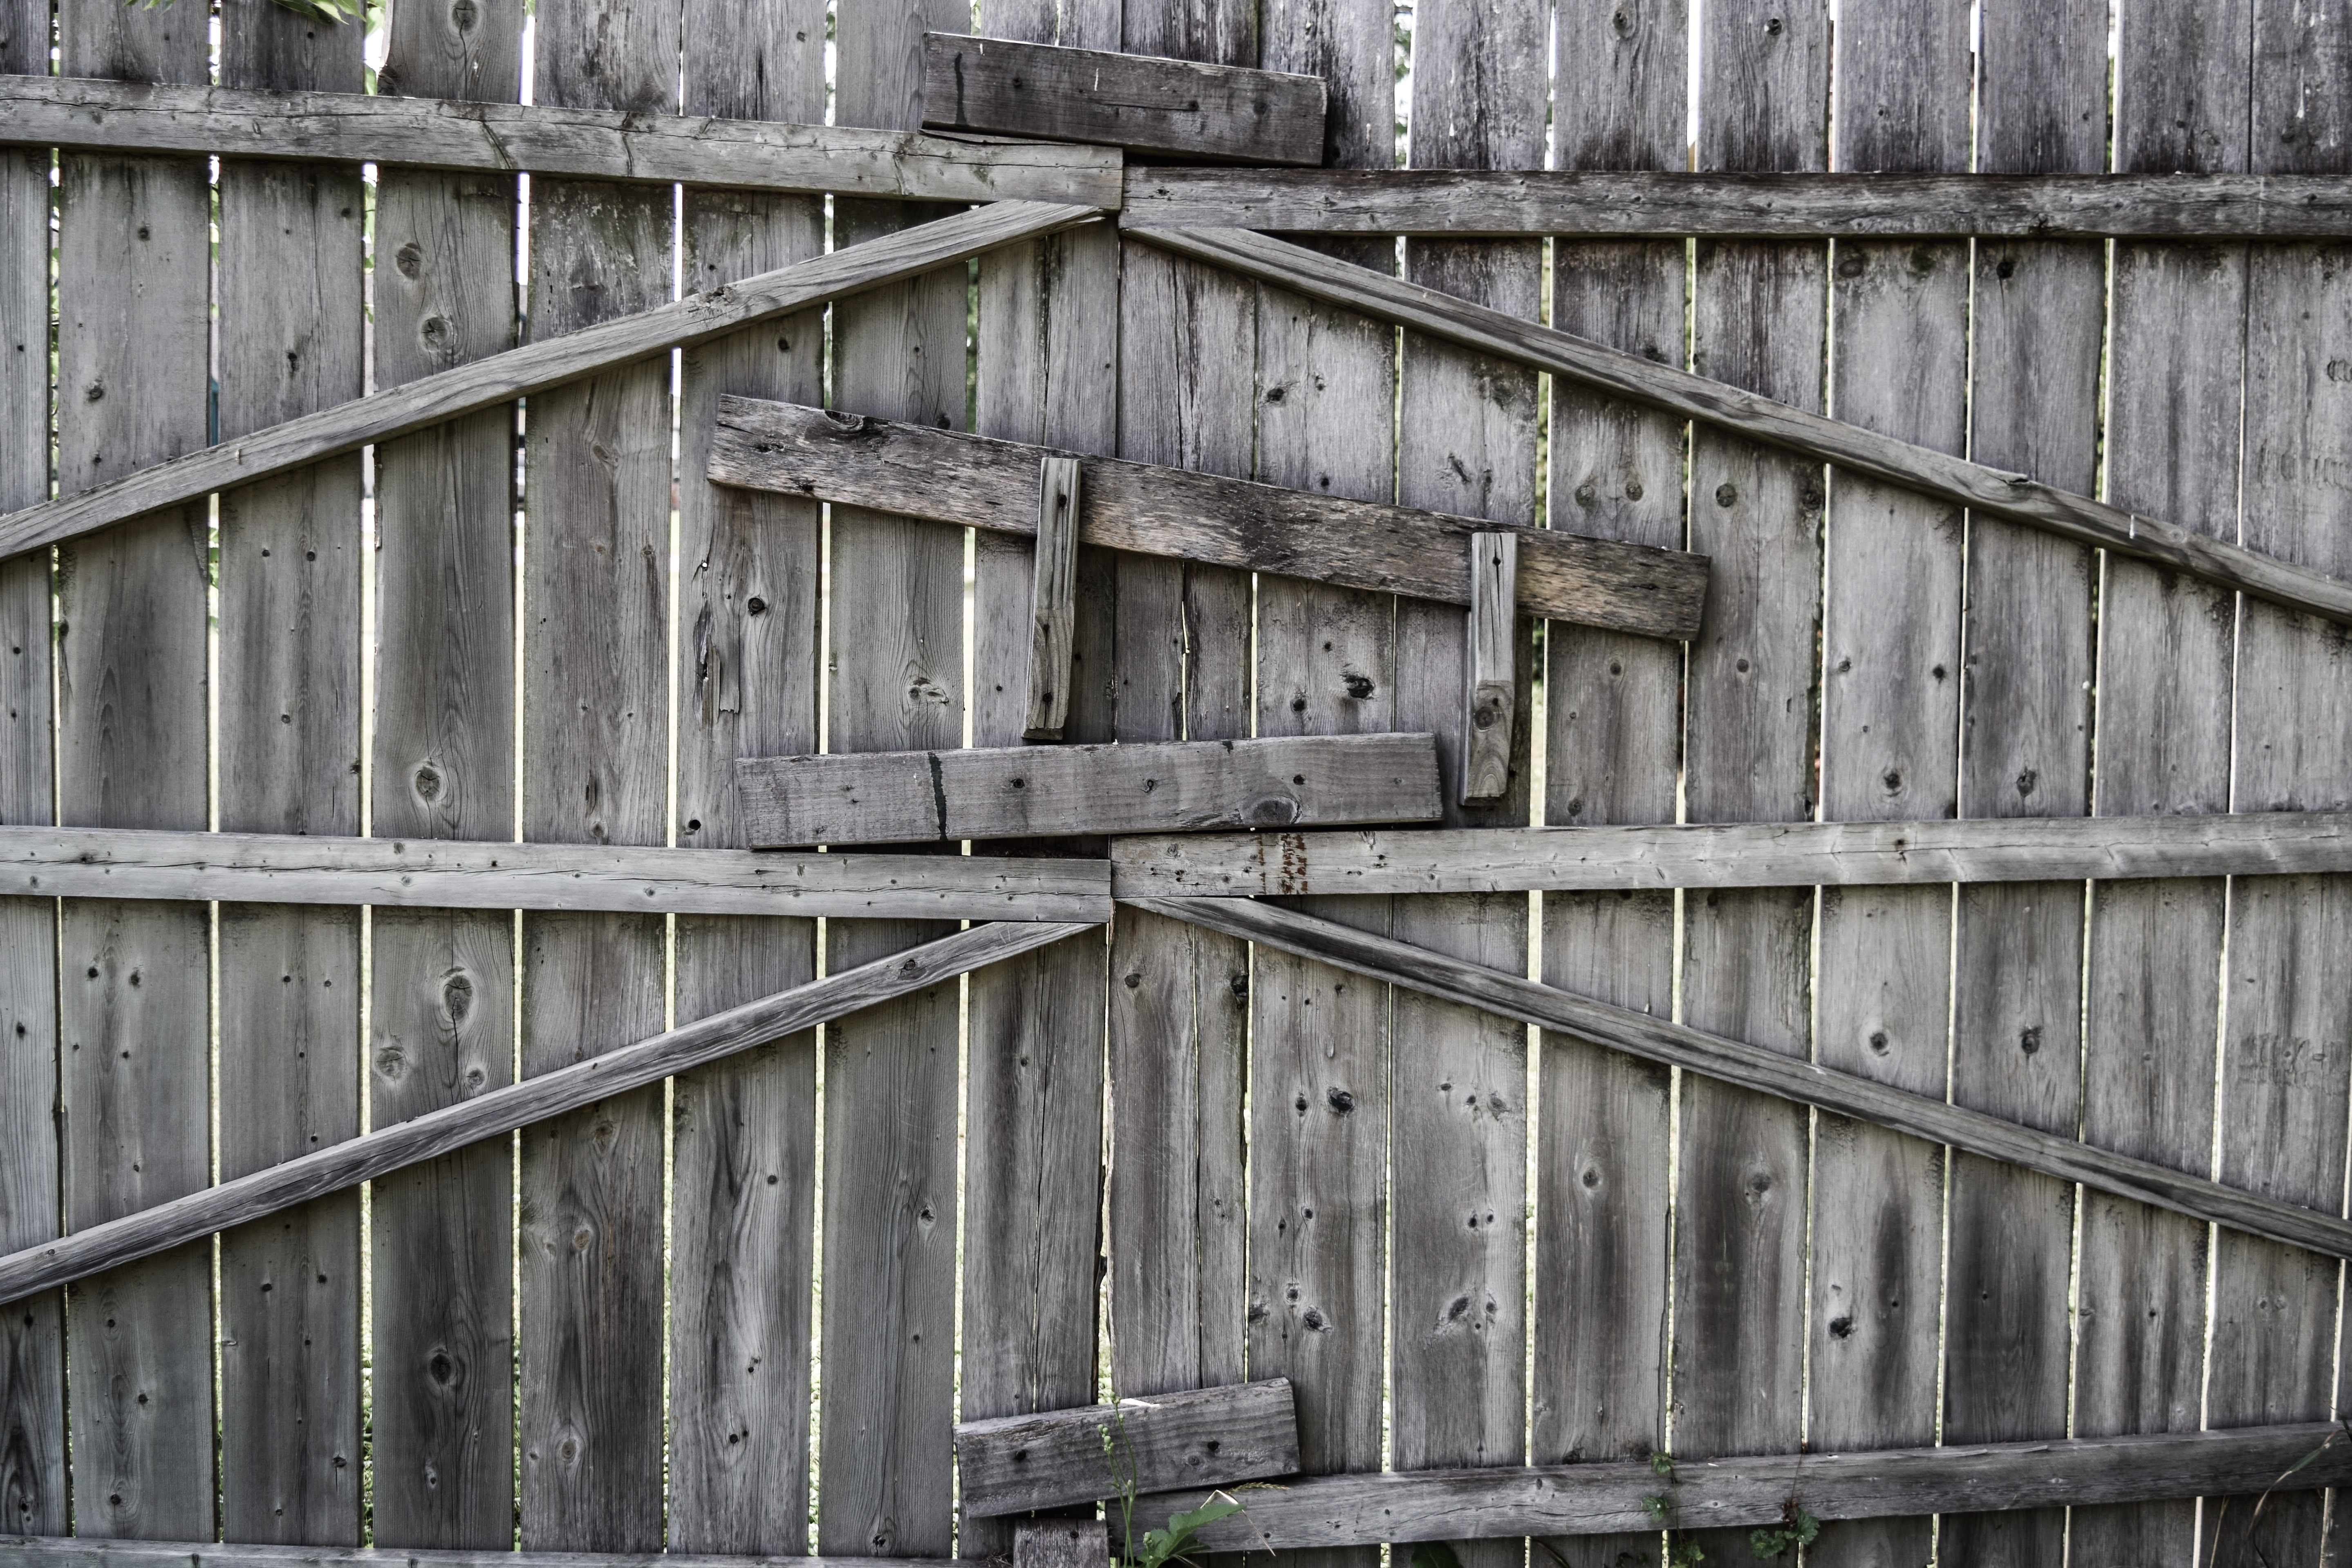
outdoor, fence, wood, bridge, vintage, texture, old, wall, country, rural, factory, industry, gate, material, weathered, urban area, textured backgrounds